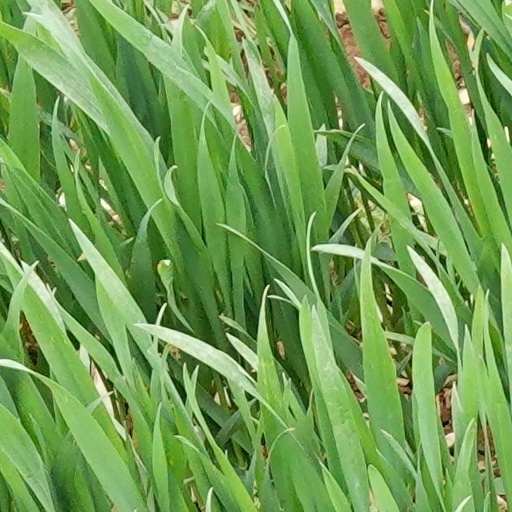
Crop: wheat